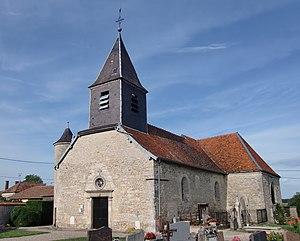
église de Petit-Mesnil (Aube, Champagne, France)
Petit-Mesnil est une commune française, située dans le département de l'Aube en région Grand Est.